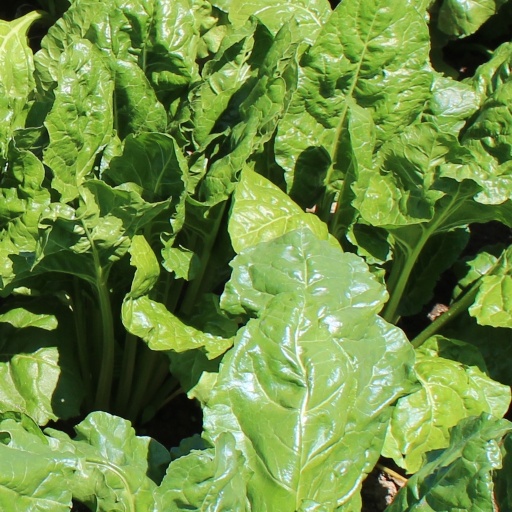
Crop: sugar beet